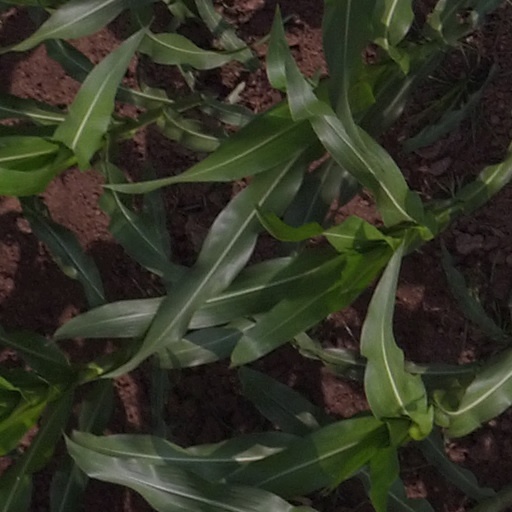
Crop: maize; corn